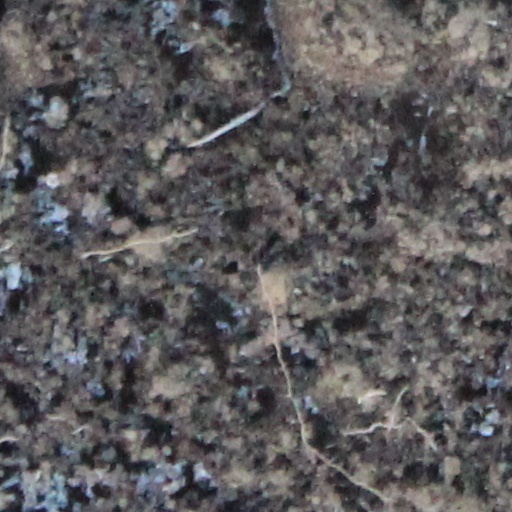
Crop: wheat